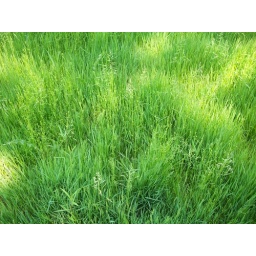
A picture of the grass and other plants in the field.